Hipódromo Argentino de Palermo

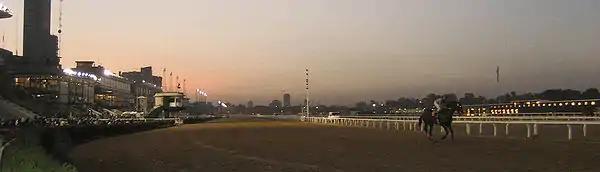

There are 1,473 stalls available for horses in training, including 1,231 permanently available for horses based at the track and 142 for horses coming from other locations.